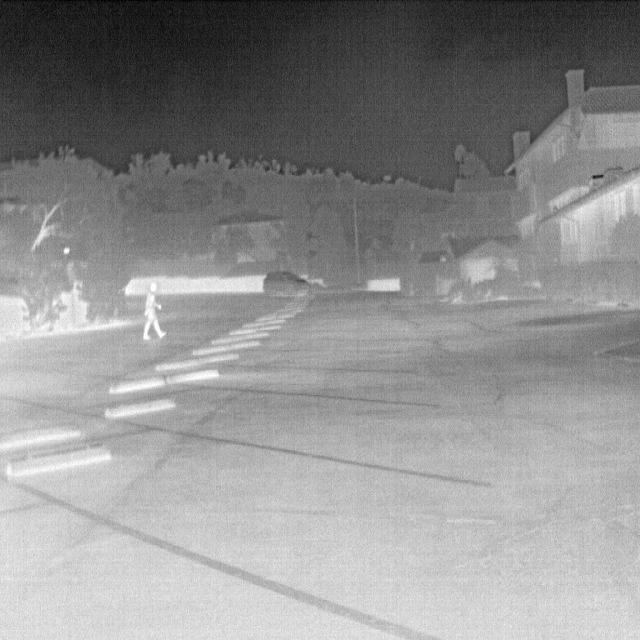
Detected objects:
label: person